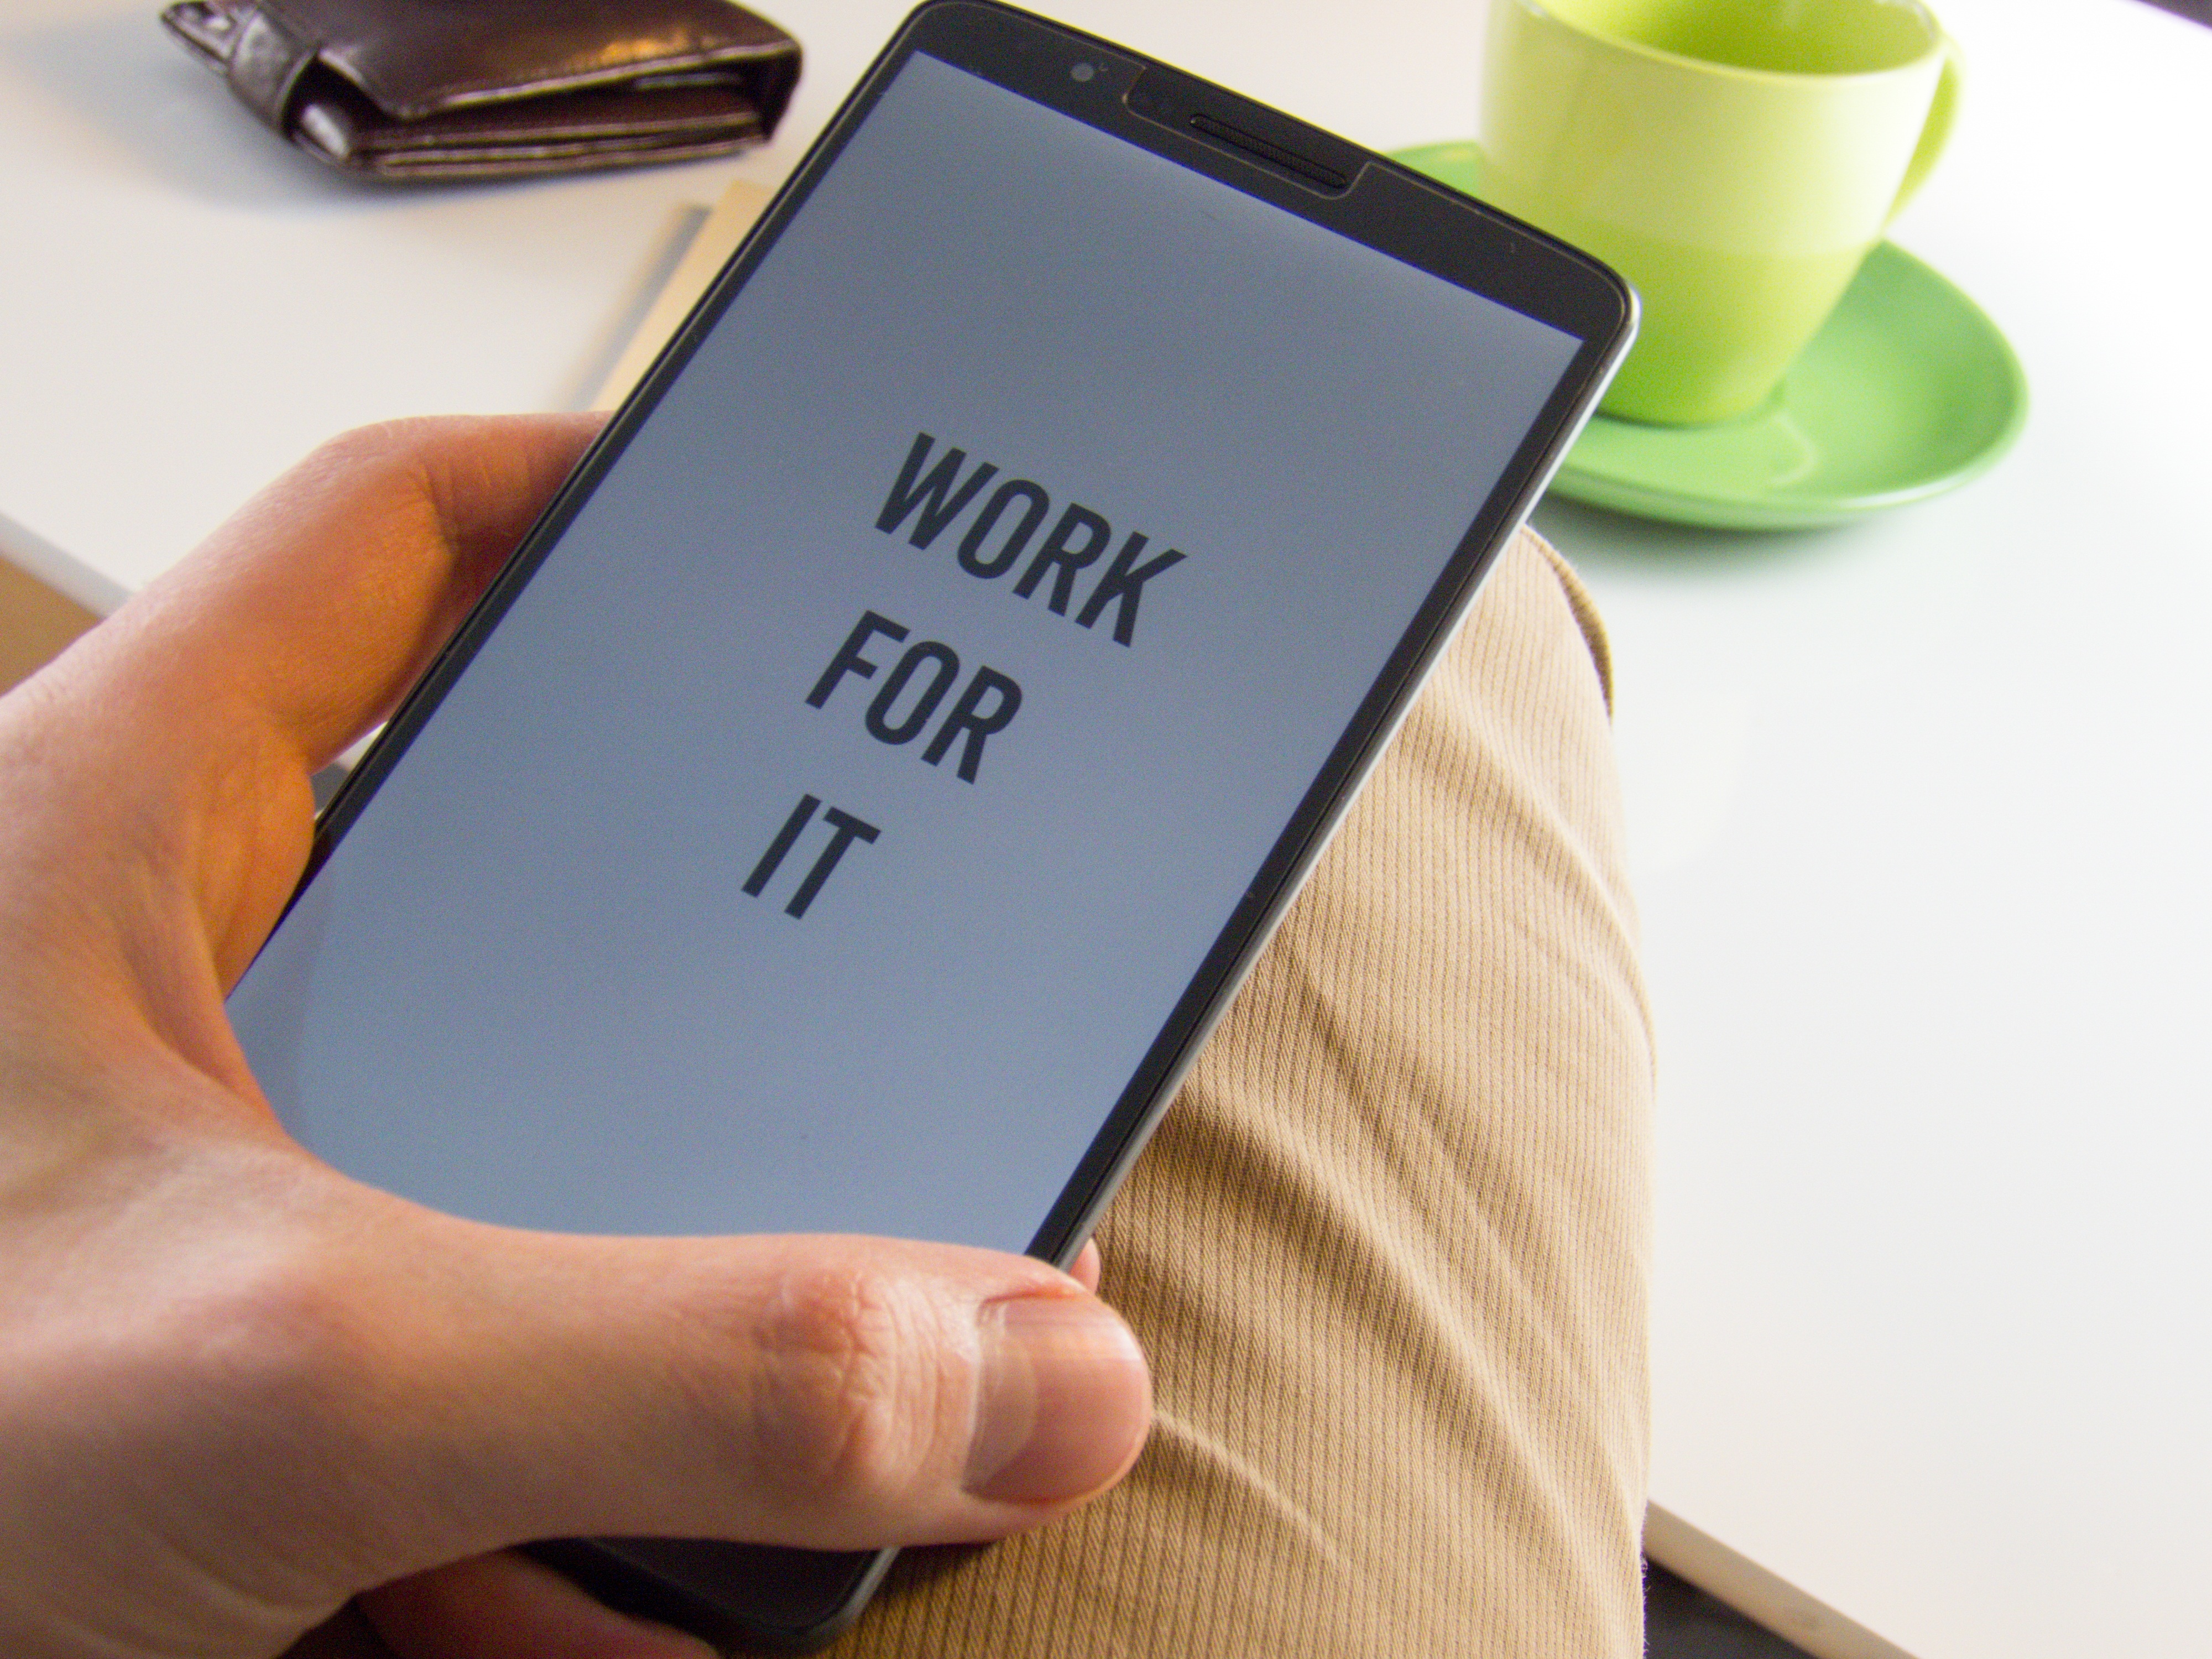
smartphone, hand, cafe, technology, phone, gadget, mobile phone, motivation, brand, product, cash, message, coaching, success, the inscription, the hand, portable communications device